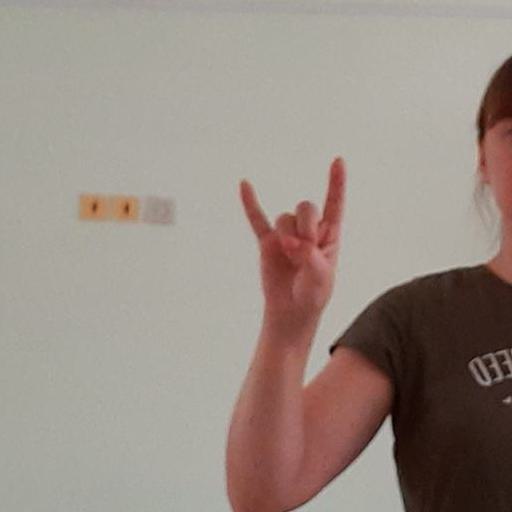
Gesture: rock